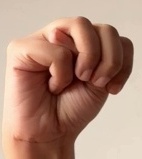
ASL sign: M